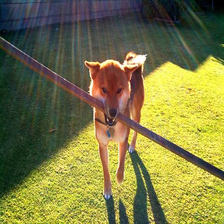
Species: dog
Breed: shiba inu